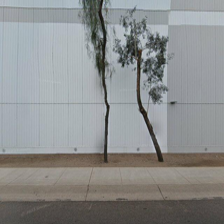
Label: streetView